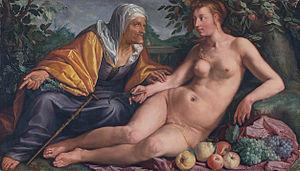
1613 est une année commune commençant un mardi.